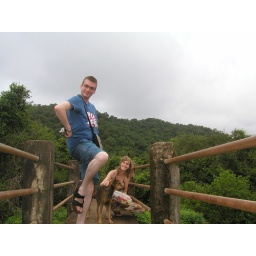
Neil, Fredovi and I on a bridge in Palolem. Monkey forest behind us.